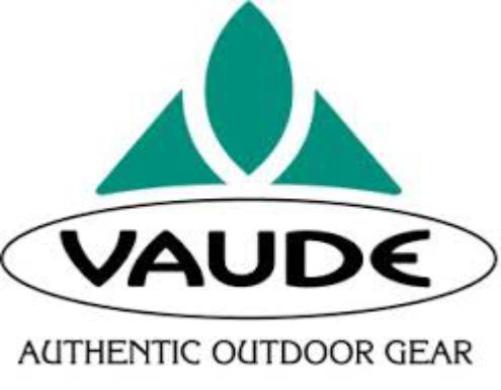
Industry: Others